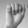
ASL letter: A